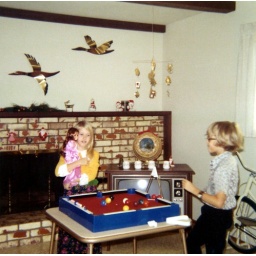
Most everything in this photo is still in the family except for the TV, the exercise bike and the flying ducks over the mantel.